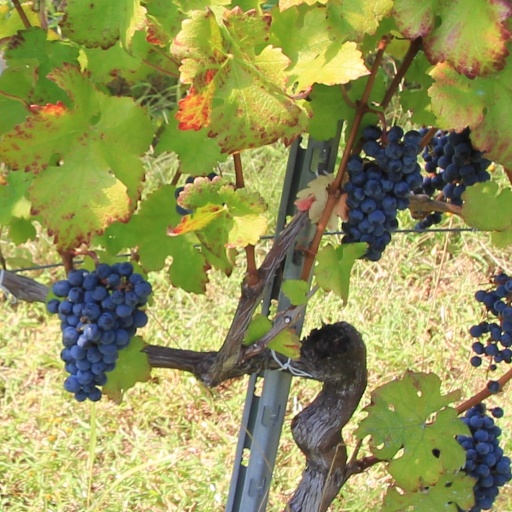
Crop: grape